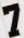
Number: 7